Mingma Dorchi Sherpa

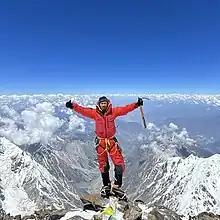
Mingma after recently completing his summit.

Mingma Dorchi Sherpa (born 1987) is a Nepali Sherpa mountaineer and a professional trekking guide from Sankhuwasabha District, Nepal. He holds the Guinness World Record for being the fastest person to reach the summits of both Mount Everest and Lhotse in a record time of 6 hours and 1 minute. He has also completed the Seven Summits.